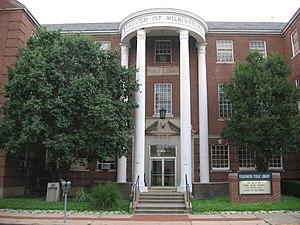
Wilkinsburg est un borough des États-Unis, en Pennsylvanie, dans le comté d'Allegheny.